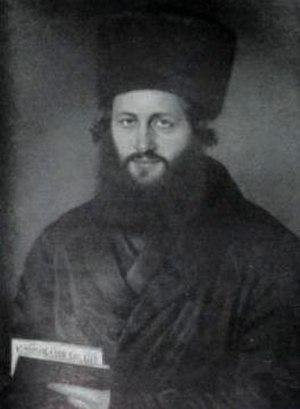
Avraham Shmuel Binyamin Sofer, connu comme le Ksav Sofer ou Ketav Sofer, né le 13 mars 1815 à Pressburg et mort le 31 décembre 1871 dans la même ville, est le fils aîné du Hatam Sofer et son successeur comme rosh yeshiva à la prestigieuse yechiva de Pressburg est un des leaders du judaïsme hongrois de la seconde moitié du XIXᵉ siècle.